Grand Duchy of Hesse

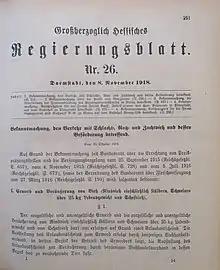
Final issue of the Grand Duchy of Hesse's gazette, 8 November 1918, one day before the fall of the grand duchy.

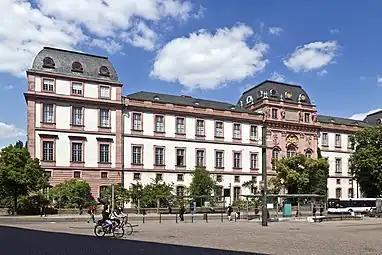
The "Residenzschloss" (Residential Palace Darmstadt) of the Grand Dukes

The grand duchy was the sixth-largest state of the German Empire and the largest one to have no reserved powers. Its 853,000 inhabitants in 1875 were 2% of the Empire's total population. This small size alone pushed the grand duchy into insignificance. In addition, the Constitution of the German Empire assigned many of its former powers to Berlin. These included: